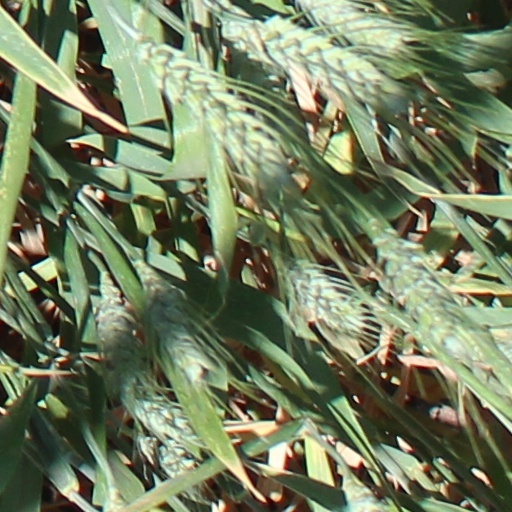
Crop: wheat